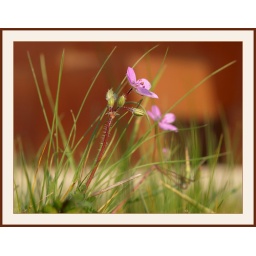
I liked the bright colour of this little flower against the background of rusty sheet metal.